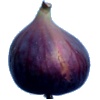
Label: Fig 1